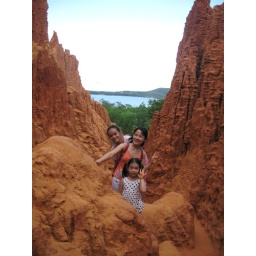
ah, three girl in the red mountain and behind is the sea... so amazing!!!